O1G

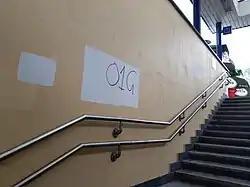
O1G graffiti on the wall in underpass of train station of Agárd

O1G is a meme that became a political symbol of the public protests against the government leadership of Viktor Orbán of Hungary. O1G is an acronym of the country-wide popular term , which roughly translates to Orbán is a motherfucker or Orbán is a cunt in English, with meaning both "one" (hence the "1" in the abbreviation), as well as the article "a". The word is a vulgar term for semen, widely used in slang to describe an especially unpleasant person. The abbreviation has become a communication tool in international politics, after Guy Verhofstadt, the leader of the Alliance of Liberals and Democrats for Europe Group of European Parliament, used the #O1G hashtag in a Twitter message supporting the Hungarian anti-government demonstrations.